Panama Papers (Africa)

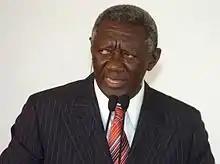
John Agyekum Kufuor, former President of Ghana

John Addo Kufuor, son of John Agyekum Kufuor, had Mossack Fonseca manage his trust starting in 2001 when his father took office. The trust held $75,000 in a bank account in Panama; his mother was also a beneficiary. He was linked to two other offshore companies also registered during his father's term. They are now inactive.